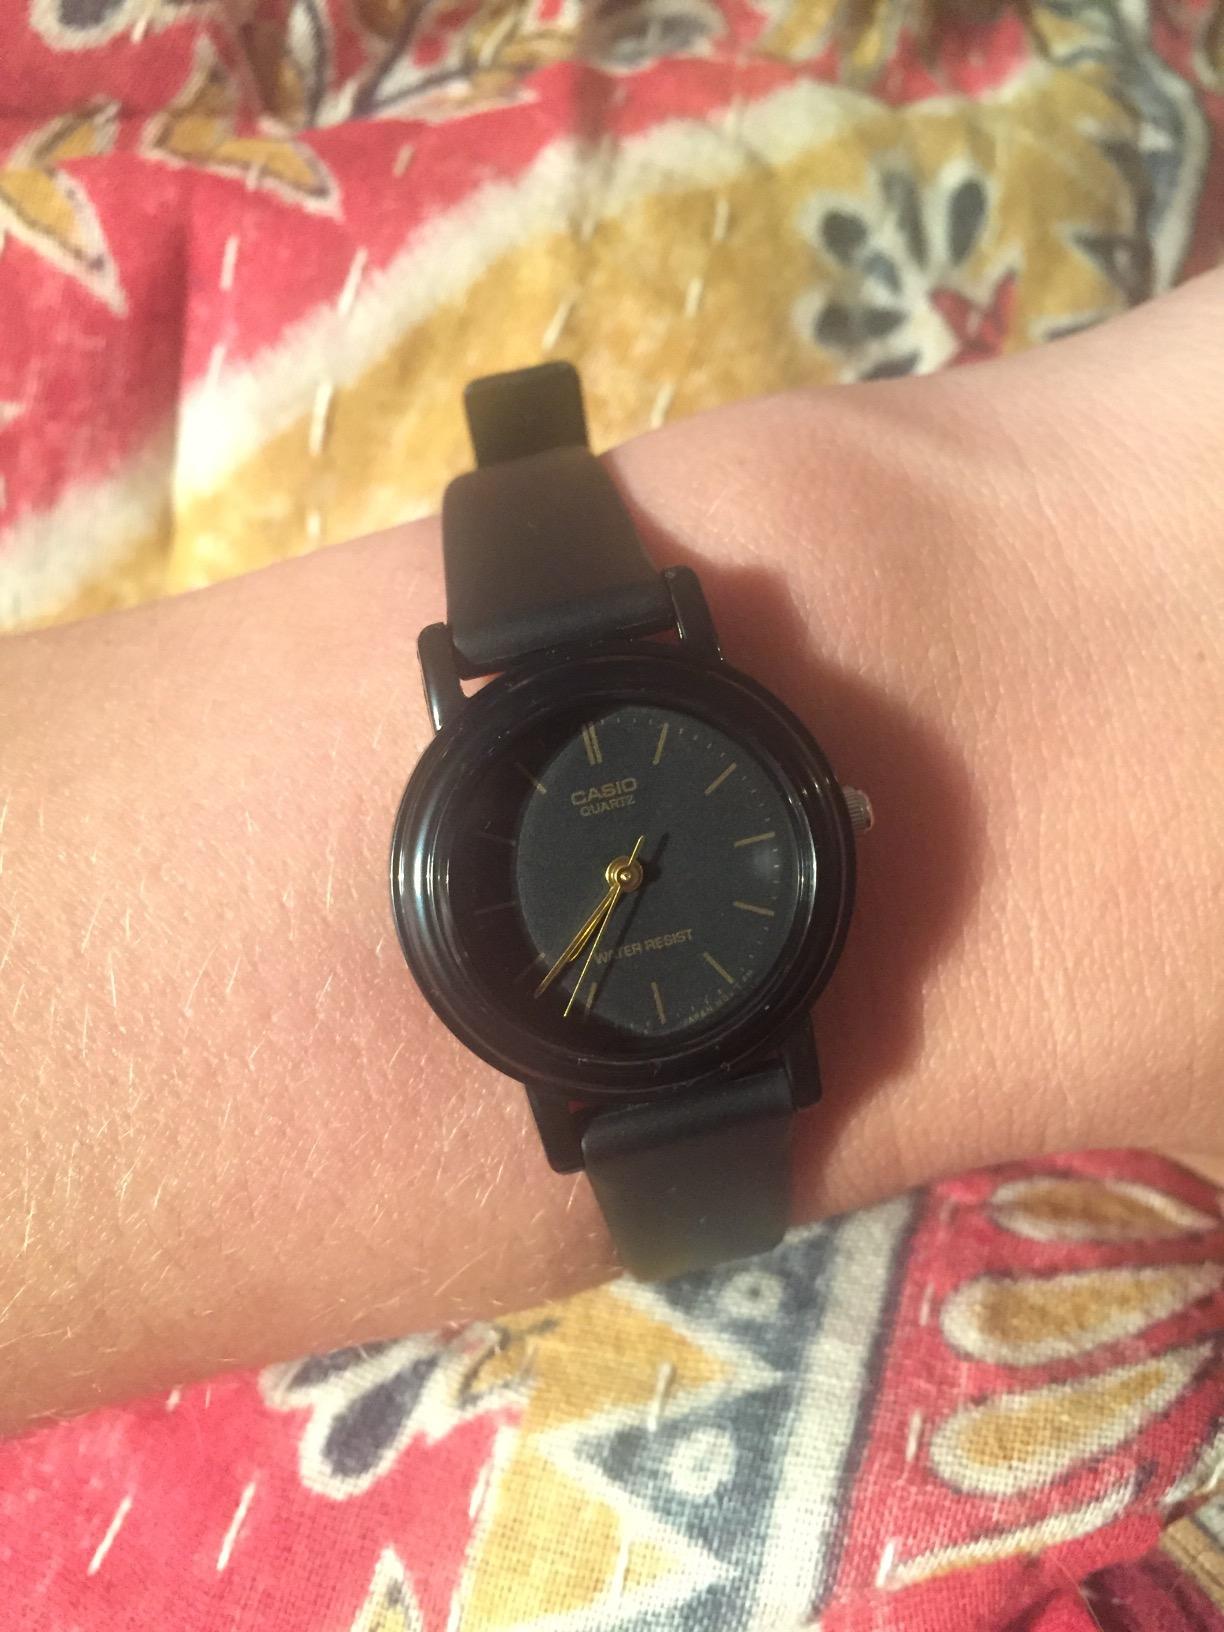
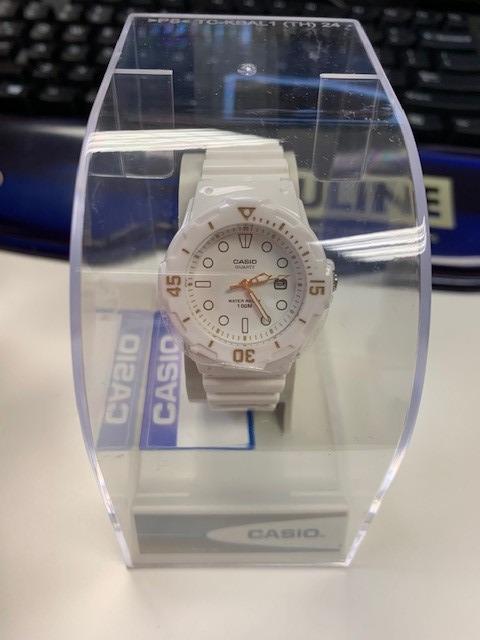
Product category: accessories_watch
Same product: no